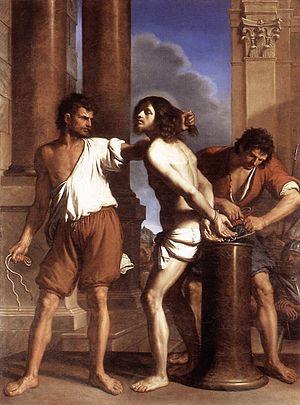
La représentation artistique de Jésus-Christ dans l'art chrétien, est devenue un thème majeur de l'art occidental, ainsi qu'en Europe orientale. Jésus-Christ a été représenté de différentes manières au cours des époques, ainsi que pour illustrer les différents épisodes de sa vie codée par l'iconographie chrétienne.